Architectural sculpture

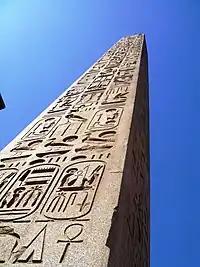
Luxor Obelisk

Modern understanding of ancient Egyptian architecture is based mainly on the religious monuments that have survived since antiquity, which are carved stone with post and lintel construction. These religious monuments dedicated to the gods or pharaohs were designed with a great deal of architectural sculpture inside and out: engaged statues, carved columns and pillars, and wall surfaces carved with bas-reliefs. The classic examples of Egyptian colossal monuments (the Great Sphinx of Giza, the Abu Simbel temples, the Karnak Temple Complex, etc.) represent thoroughly integrated combinations of architecture and sculpture.